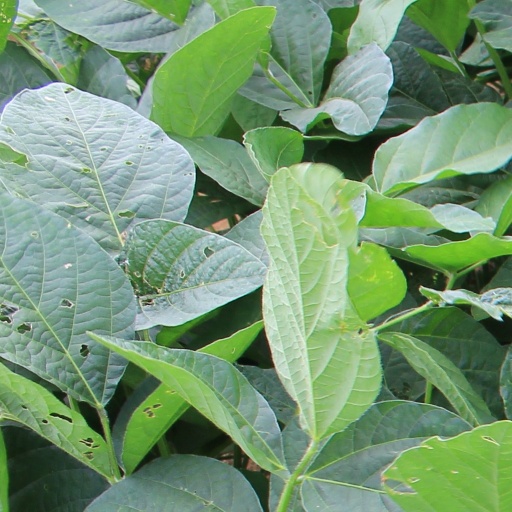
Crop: soybean